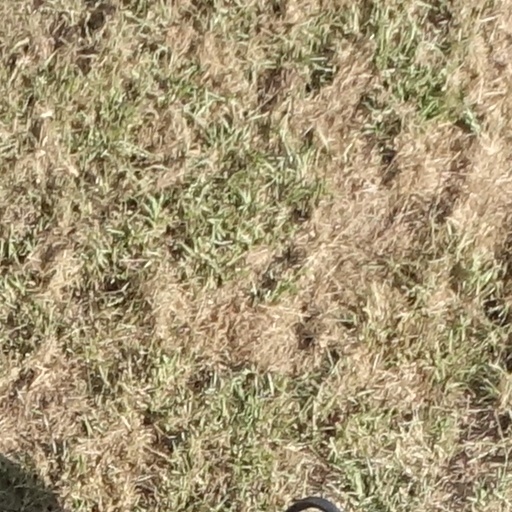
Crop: sorghum